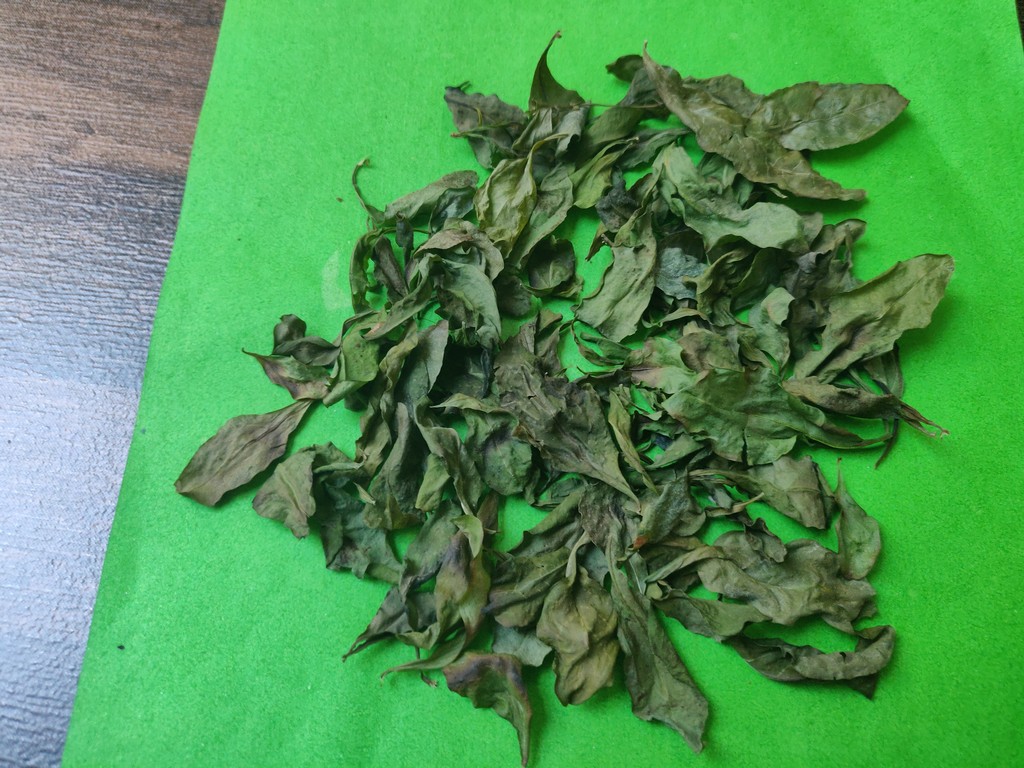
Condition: Dried
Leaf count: multiple
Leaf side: unknown